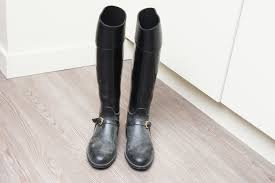
Waste category: shoes